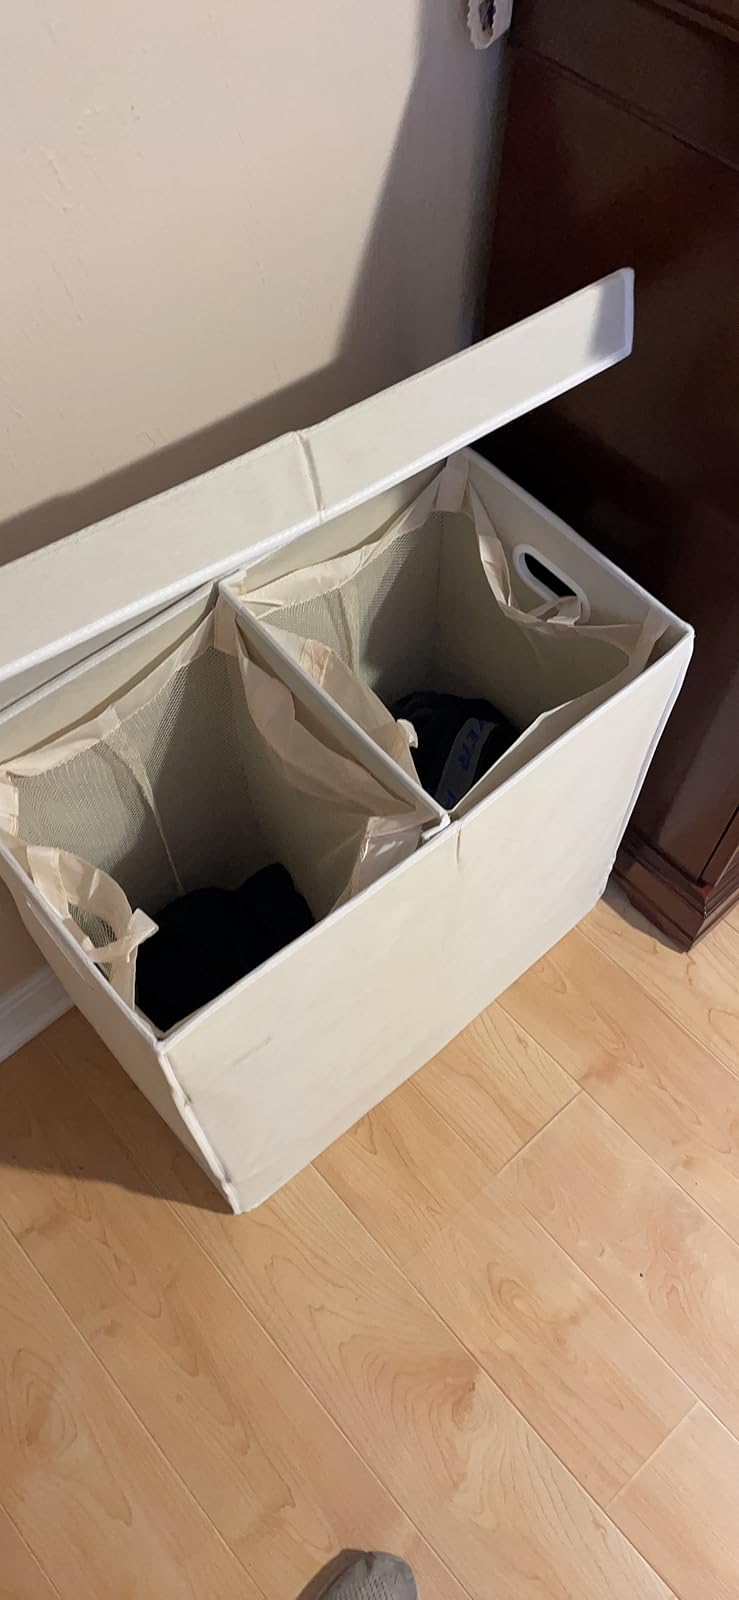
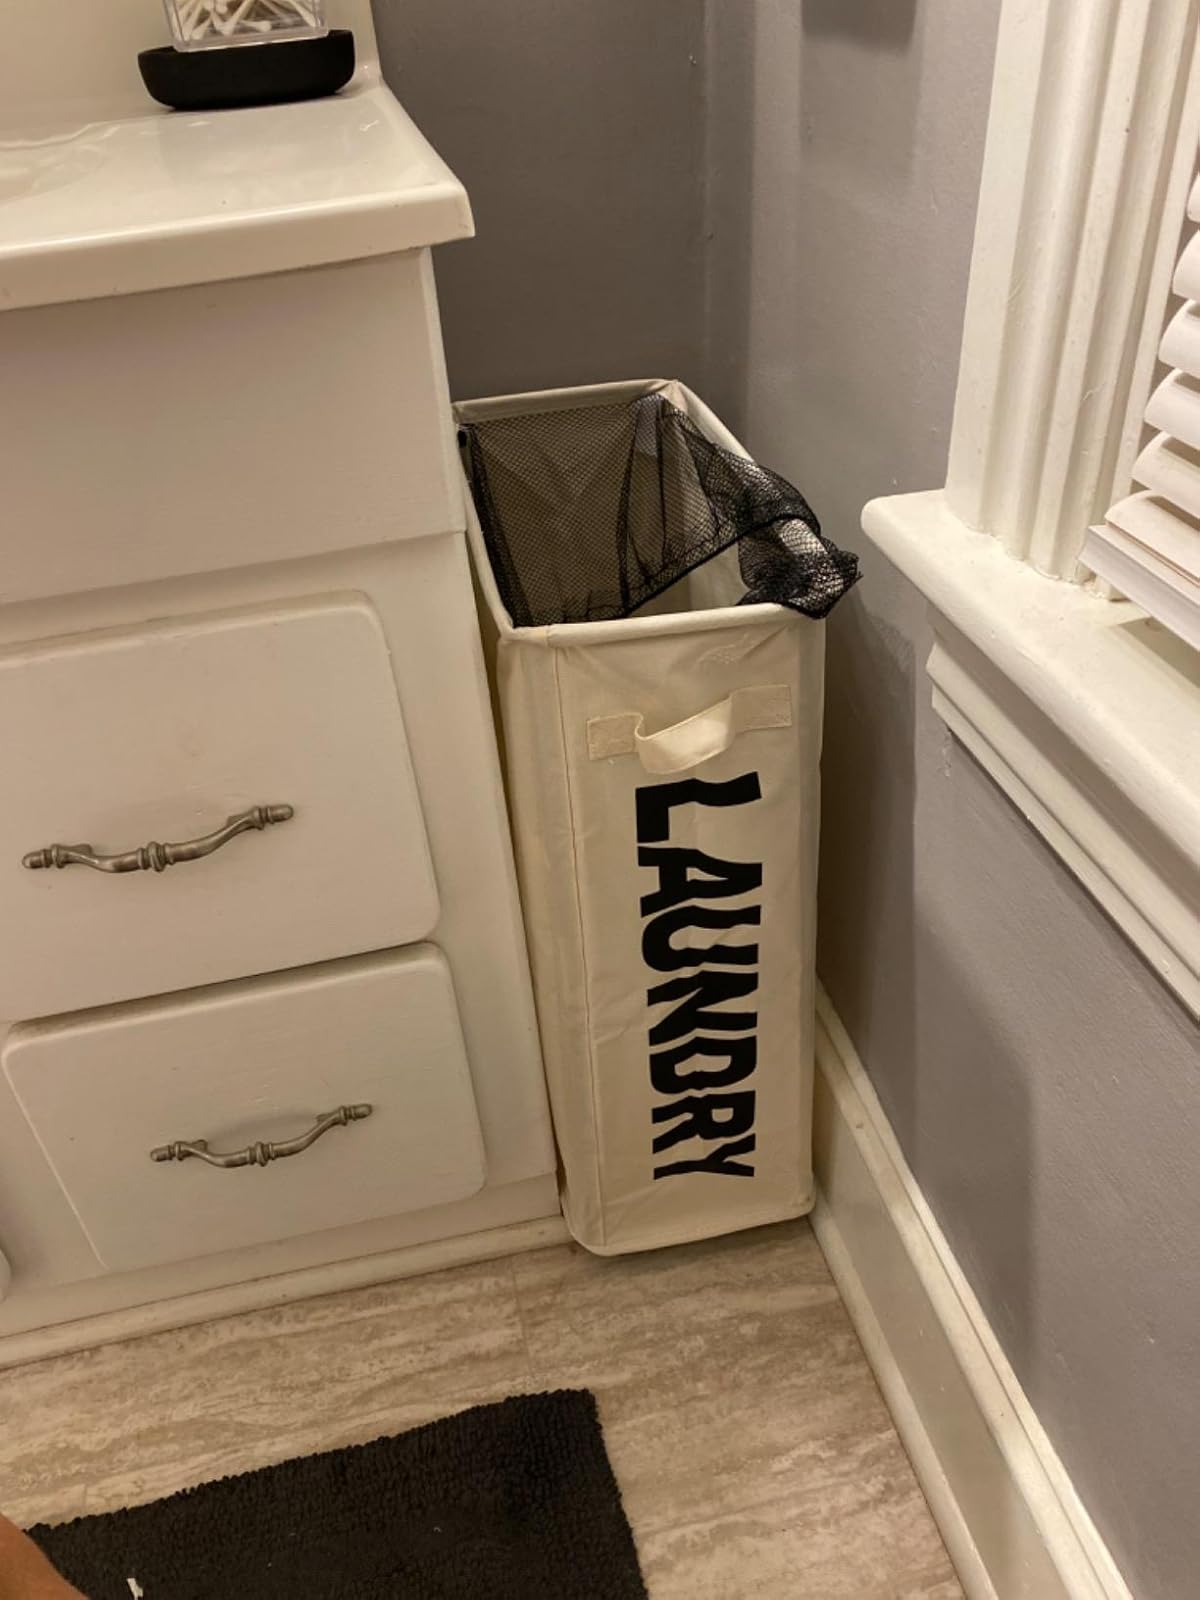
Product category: items_hamper
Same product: no